Nightmare City

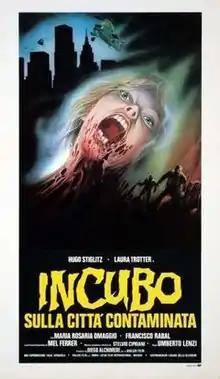
Italian theatrical release poster

Nightmare City (released in the US as City of the Walking Dead) is a 1980 science-fiction horror film directed by Umberto Lenzi. It stars Hugo Stiglitz as a TV news reporter who witnesses the collapse of order in a city overrun by irradiated blood-drinking ghouls. Victims rise from the dead to join the host, adding to the chaos. It’s an international co-production film between Italy, Spain and Mexico.